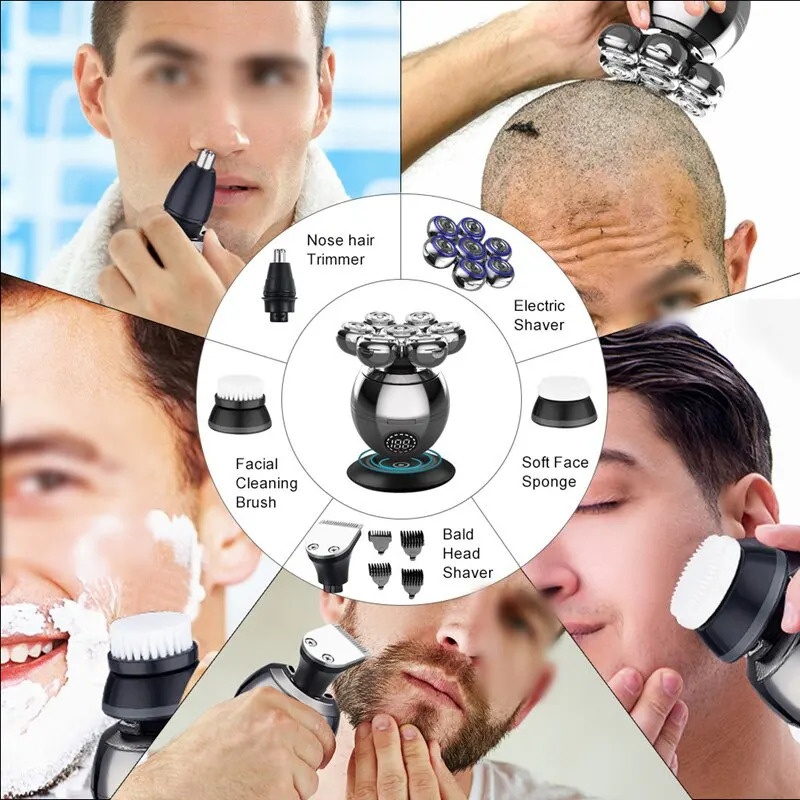
7D Floating Electric Head Shaver
Brand: karofy
Experience Ultimate Shaving Performance with the Electric Shaver featuring a 7D Floating Cutter Head . This powerful and versatile shaver delivers a professional-grade grooming experience, catering to the needs of modern men on the go. Key Features: Stainless Steel Blade for a smooth and close shave every time Rechargeable Power Type providing up to 80 minutes of cordless shaving 7D Floating Cutter Head for precise and even shave, ensuring smooth and soft skin IP68 Waterproof Design for convenient use in the shower or bath Product Features: Seven independently floating heads for intelligent shaving Dual-purpose design for beard and head shaving , offering economic and practical benefits IP68 waterproof body for easy cleaning with running water Comes with a pop-up sideburns trimmer, nose and ear trimmer head, facial cleansing brush, and soft face sponge
Category: Health & Beauty > Personal Care > Shaving & Grooming > Electric Razors > Rotary Electric Razors